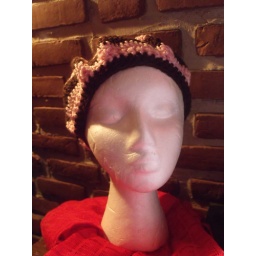
Crochet tam in baby pink and chocolate brown acrylics.